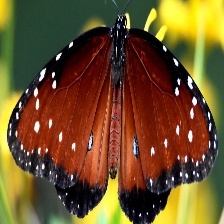
Species: STRAITED QUEEN
Butterfly family (ImageNet category): monarch